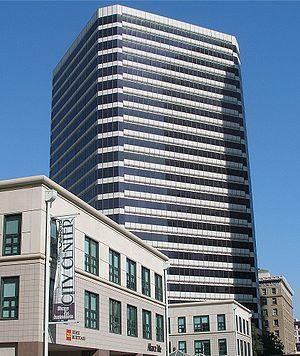
The Clorox Company est une entreprise américaine de produits d'entretien basée à Oakland aux États-Unis.